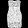
Label: Dress